Network mapping

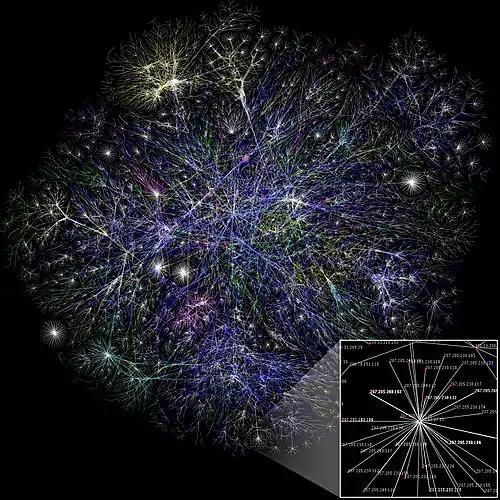
A visual representation of a part of the Internet

Network mapping is the study of the physical connectivity of networks e.g. the Internet. Network mapping discovers the devices on the network and their connectivity. It is not to be confused with network discovery or network enumeration which discovers devices on the network and their characteristics such as operating system, open ports, listening network services, etc. The field of automated network mapping has taken on greater importance as networks become more dynamic and complex in nature.